Shilpa Rao

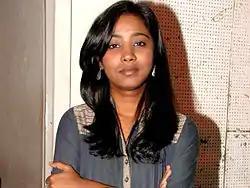
Rao at a press meet to promote Salim–Sulaiman concert, 2010

While Rao was studying at college, she met with Mithoon, who called her for recording of the song "Tose Naina" from "Anwar" (2007). Considering the song as her "most innocent rendition" she had done, Rao said, "This song is extremely close to my heart and has taught me what thrill and gratitude of music is and can be". Though Rao credits "Tose Naina" as her career debut song, the soundtrack of the film "Ek Ajnabee" (2005) has a semi-instrumental track titled "Stranger On The Prowl" which has Rao's alap incorporated within it. She collaborated with Mithoon in two other projects during the year; "Aggar" and "The Train". Though "Sehra" from the former met with negative reactions from music critics, both "Woh Ajnabee" and "Teri Tamanna" from the latter were well received; Raja Sen from Rediff.com praising Rao's "strong vocals" in particular. While shooting for "", music composer Shankar Mahadevan from the trio Shankar–Ehsaan–Loy suggested Rao's name to director Nikhil Advani, thus landing the song "Saiyaan Re". Sukanya Verma who praised Rao's "perfectly impish delivery" of the song wrote: "Despite Mahadevan's dynamic presence, [Rao], to watch out for, is never once intimidated". She again teamed up with Shankar–Ehsaan–Loy for the Hindi version of the track "All For One" from the .